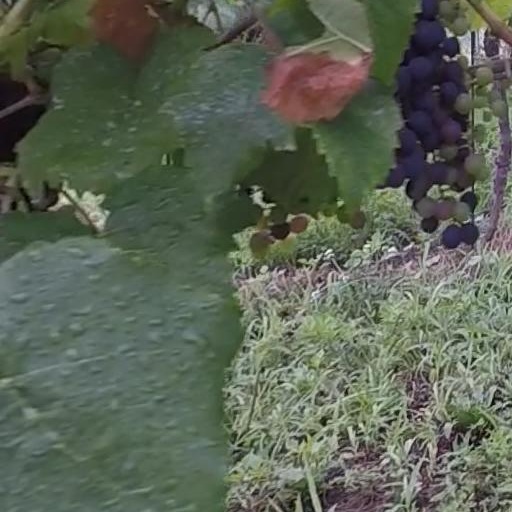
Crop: grape